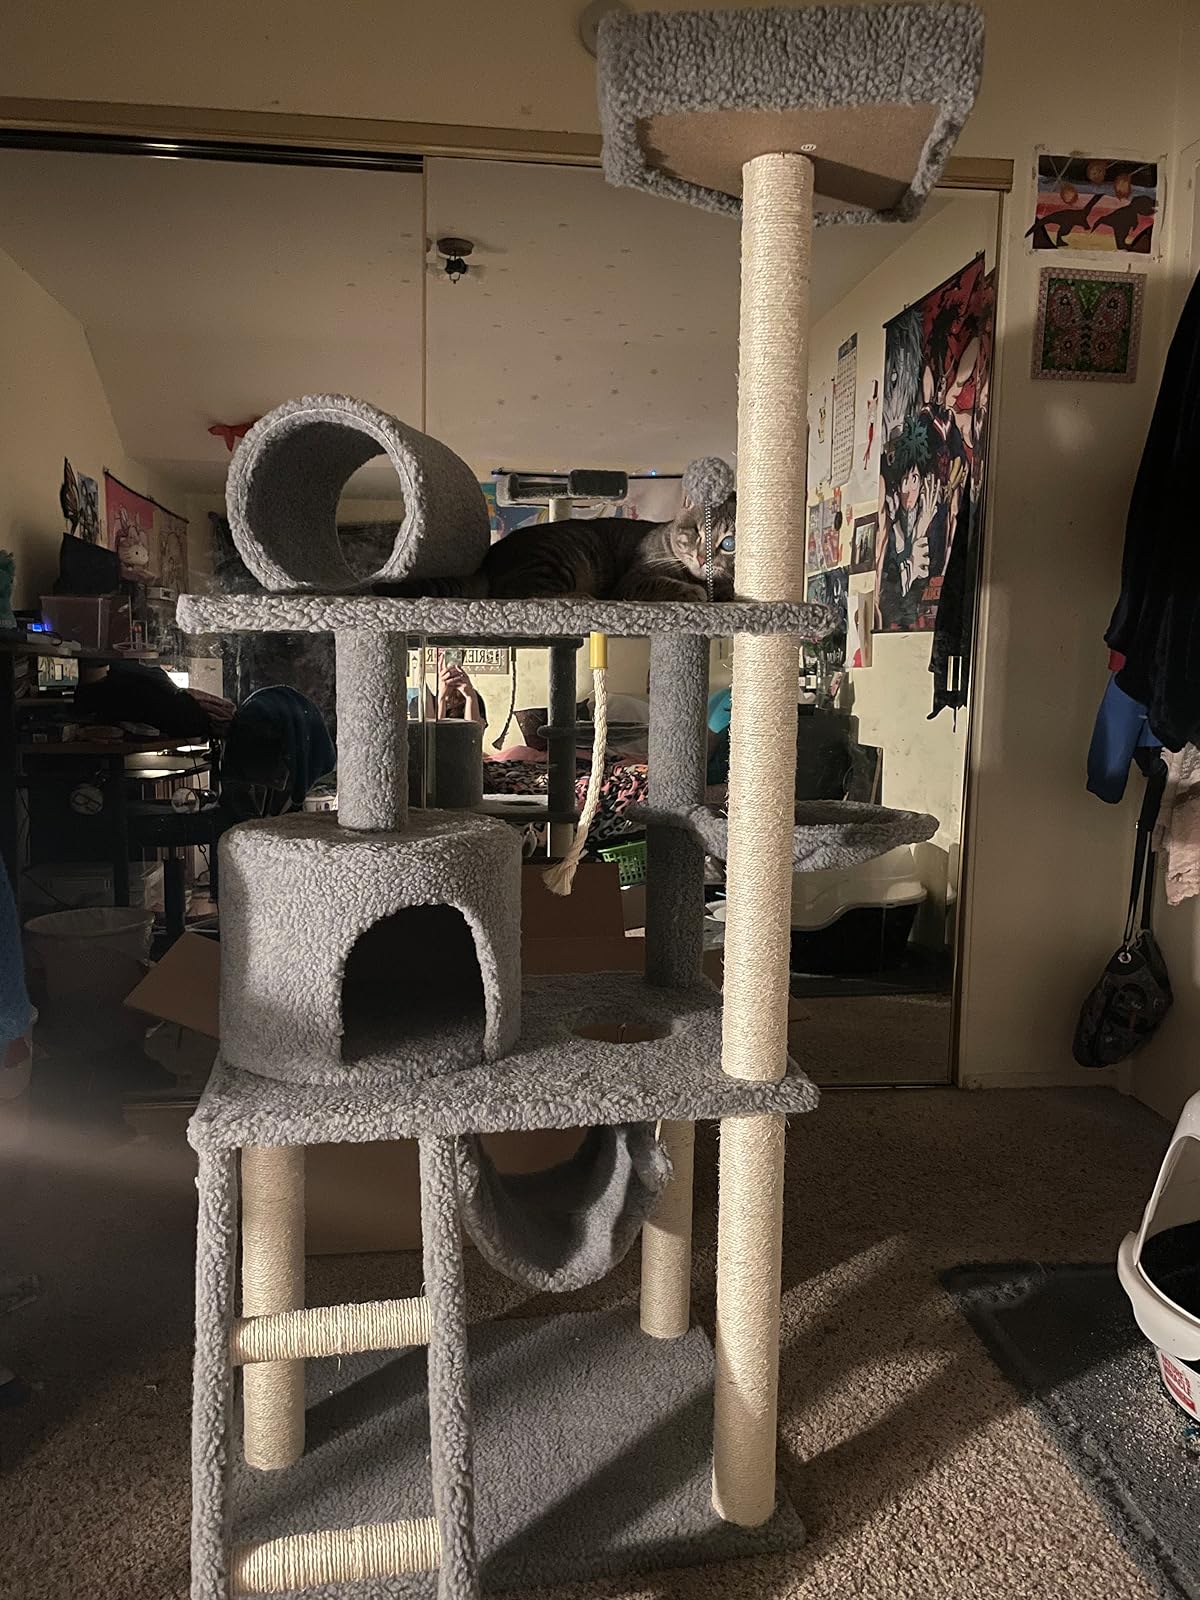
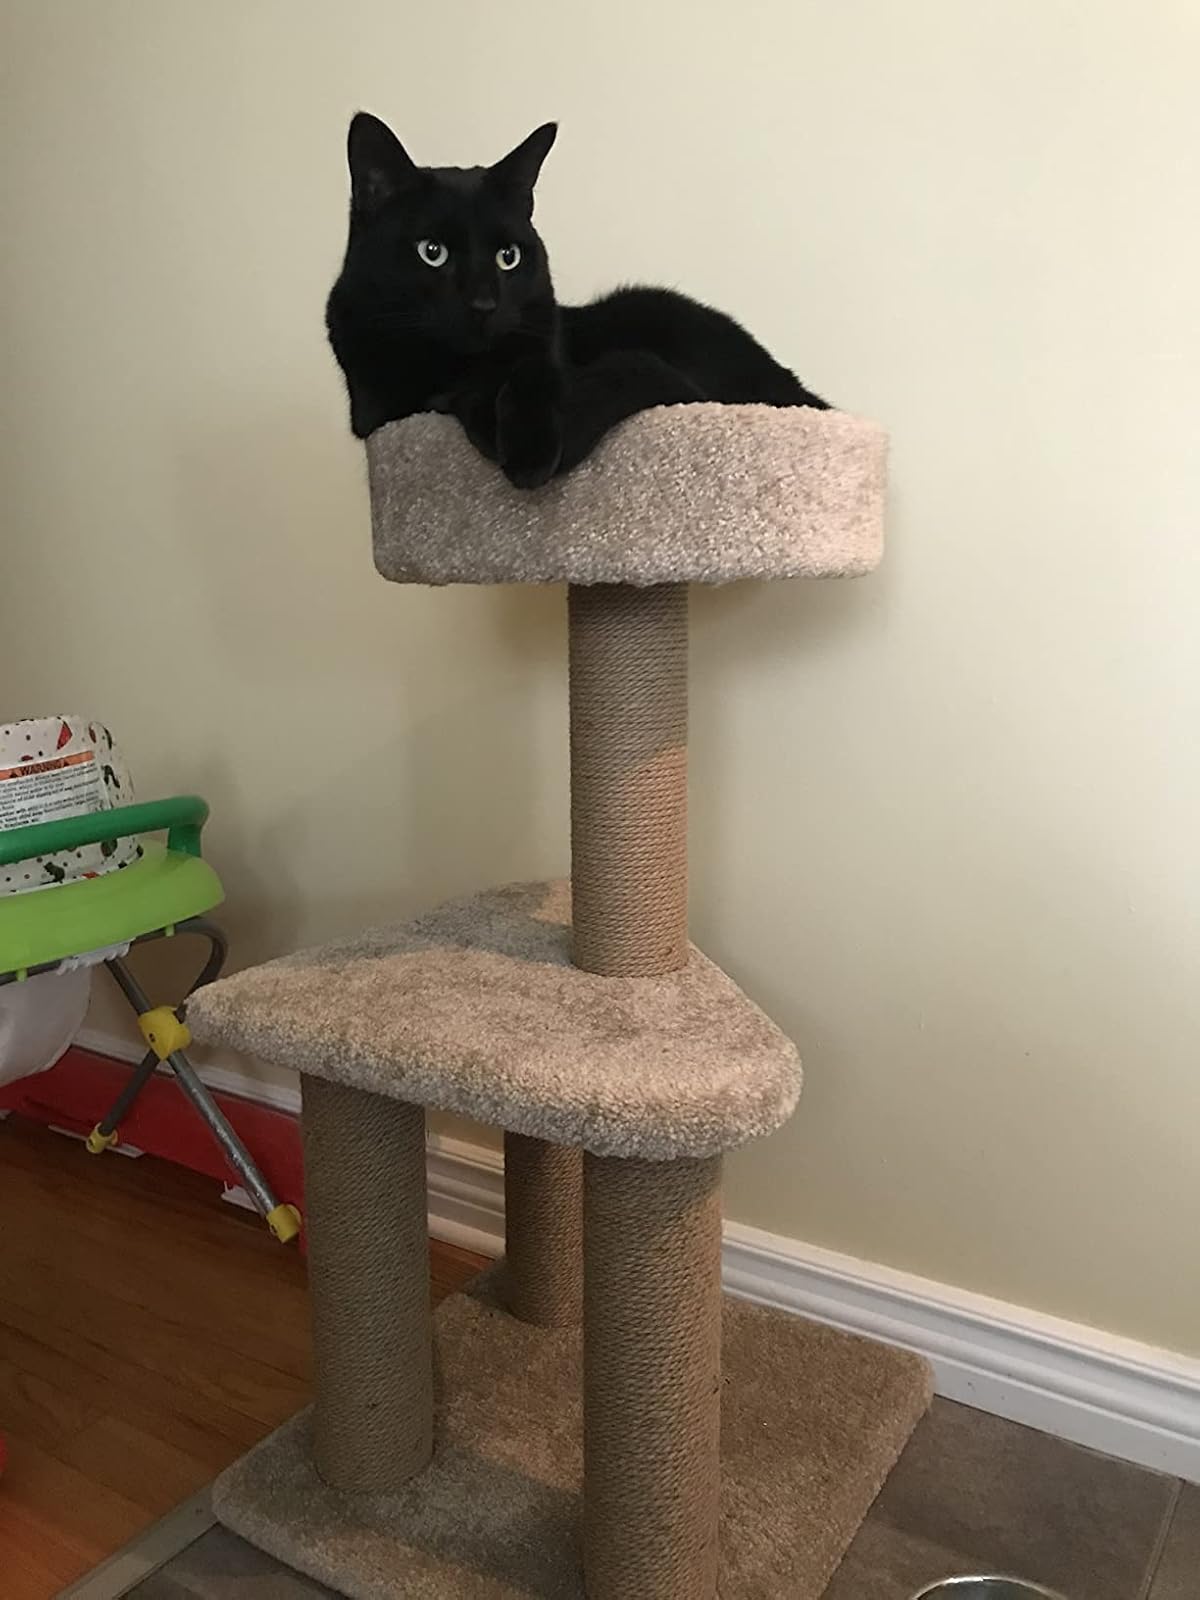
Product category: items_cat tree
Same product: no